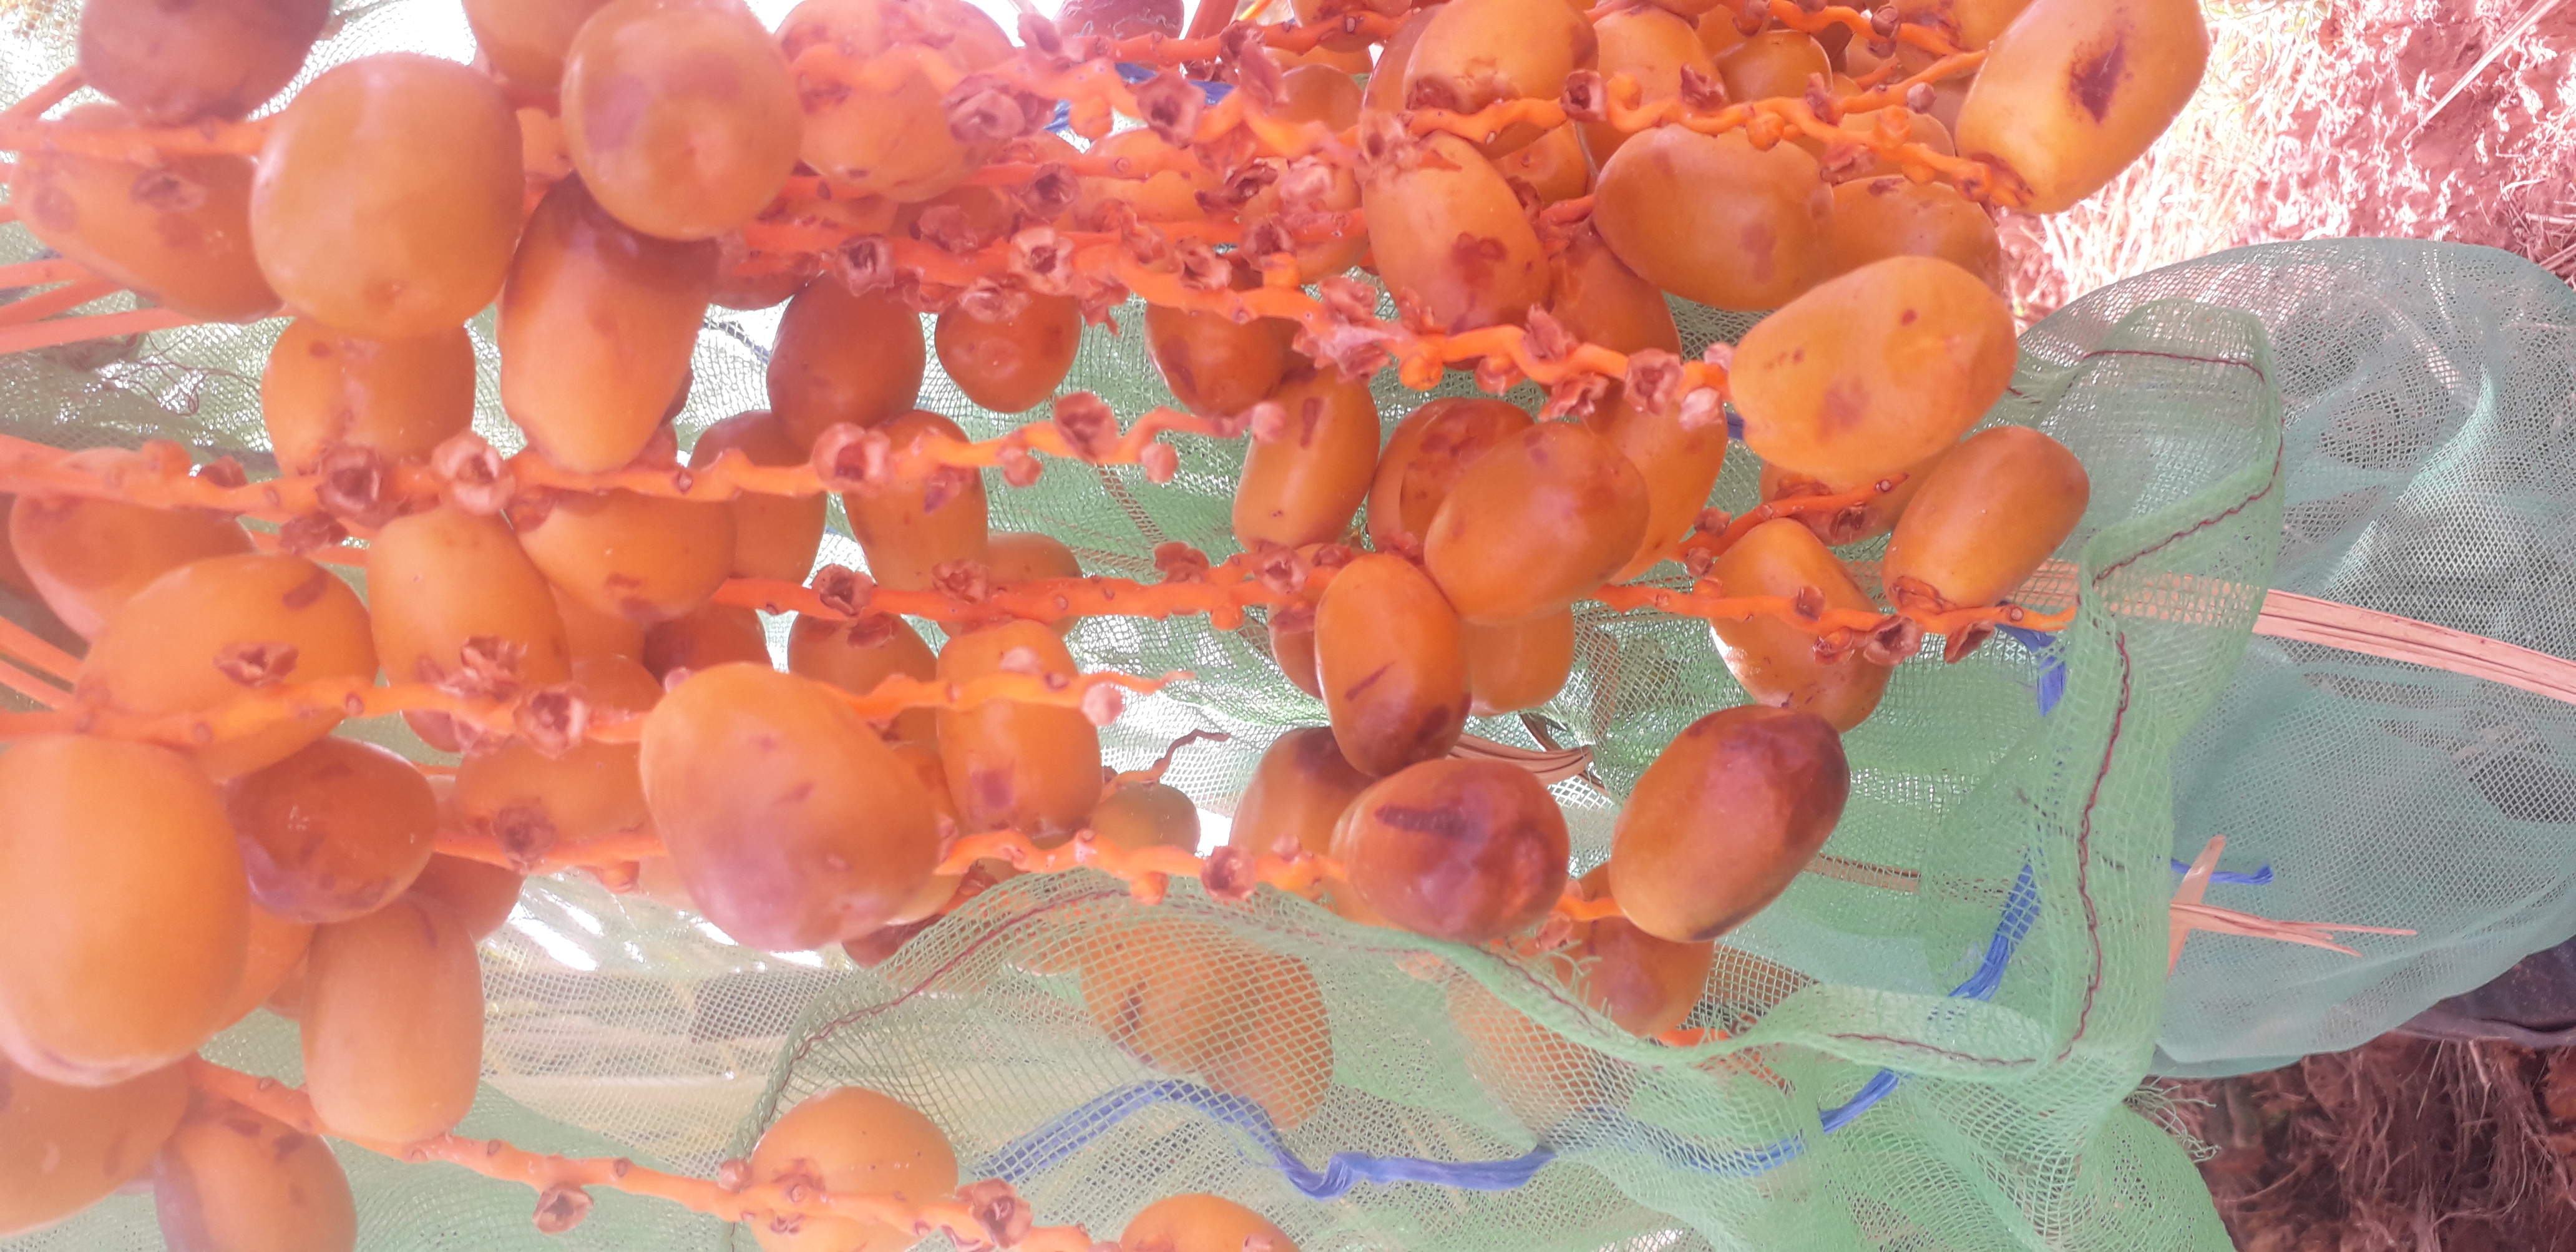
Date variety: Boufagous